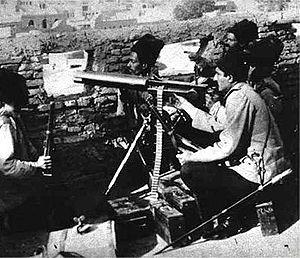
Reza Chah Pahlavi, aussi écrit Rizā Shāh Pahlevi ou plus rarement Reza Iᵉʳ, Reza Chah Iᵉʳ ou Pahlavi Iᵉʳ, né à Alasht le 15 mars 1878 et mort à Johannesburg le 26 juillet 1944, est l'empereur de Perse de 1925 à 1941 et le fondateur de la dynastie Pahlavi. À différentes époques, il est également connu sous les noms de Reza Pahlavan, Reza Savad-Koohi, Reza Khan, Reza Khan Mir-Panj, Reza Sedar Sepah, Reza Pahlavi, ayant d’abord été militaire, chef des armées, ministre de la Guerre puis Premier ministre avant d'être empereur entre 1925 et 1941.